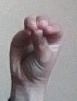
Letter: ha